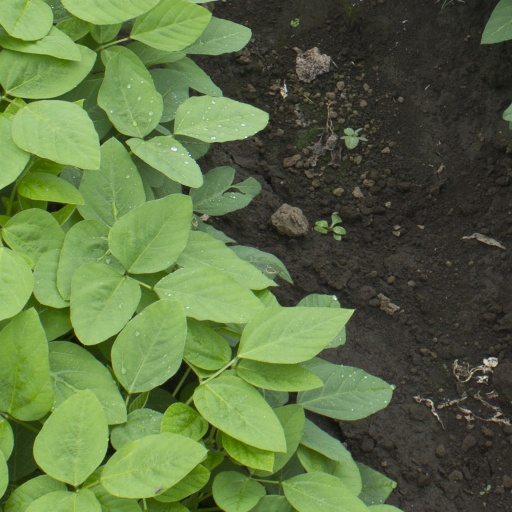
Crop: soybean